Describe the emotion expressed in this image:  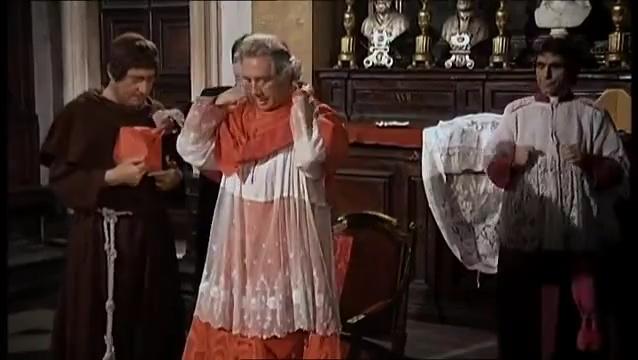
This person displays Fear, valence and arousal with low intensity.